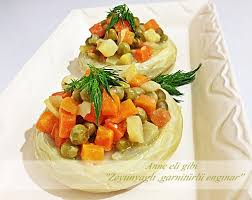
Yemek: enginar